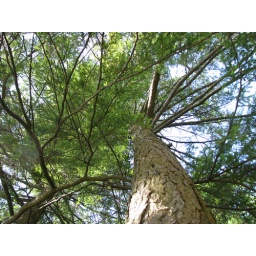
The pine tree towers over us.